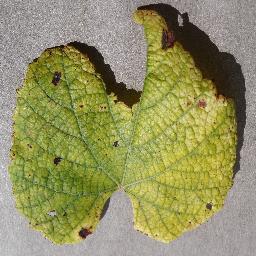
Label: Grape___Leaf_blight_(Isariopsis_Leaf_Spot)